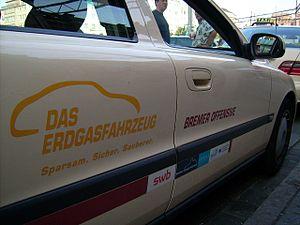
La propulsion alternative des véhicules consiste en deux catégories :